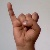
The image shows a hand gesture representing the letter 'I' in Indian Sign Language.